Léon Escalaïs

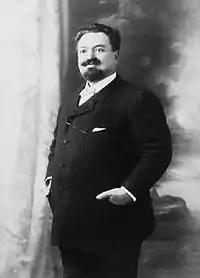
Léon Escalais

Léon Escalaïs (August 8, 1859, Cuxac-d'Aude – November 8, 1940, Cuxac-d'Aude) was a prominent French tenor, particularly associated with French and Italian heroic roles. His lean, nimble and powerful voice was noted for the ease and brilliance of its upper register.